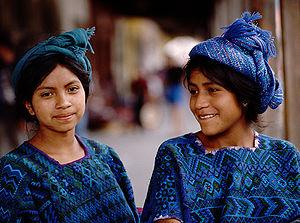
L'Amérique latine désigne les pays du continent américain où l'on parle espagnol ou portugais. Ses habitants sont les Latino-Américains.